Khoon Ka Badla Khoon

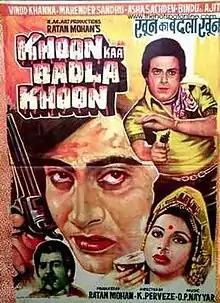

Khoon Ka Badla Khoon is a 1978 Bollywood action film directed by K. Parvez alias Kalpataru and produced by Ratan Mohan.